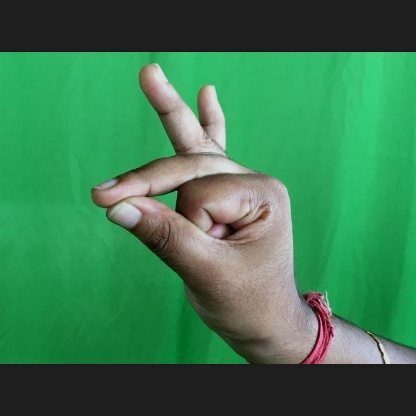
Mudra: Bramaram